Dorothy J. Killam

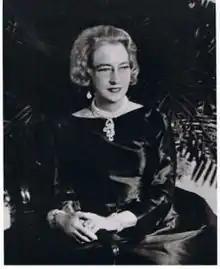

Dorothy J. Killam ( Dorothy Ruth Brooks Johnston; 1900 – 26 July 1965) was an American-born Canadian philanthropist. She was the wife of Canadian financier Izaak Walton Killam. When he died in 1955 she inherited his fortune and continued to build it until her own death 10 years later. She engaged in philanthropic activity during her lifetime and left her estate to a number of Canadian educational and research institutions.